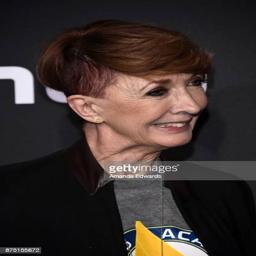
actor arrives at the premiere